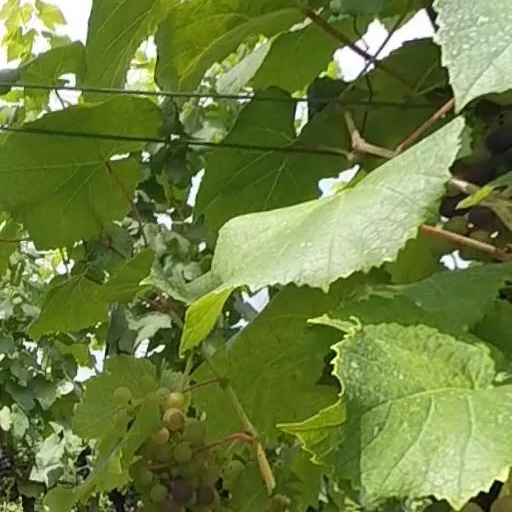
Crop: grape